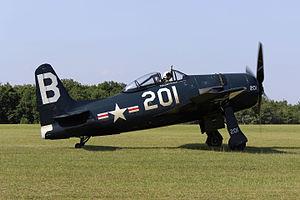
F8F Bearcat au meeting aérien de la Ferté-Alais 2014.
Le Grumman F8F Bearcat, affectueusement appelé Bear, est un chasseur monomoteur embarqué américain des années 1940. Il a servi durant la deuxième partie du XXᵉ siècle, principalement au sein de l'United States Navy. Il fut le dernier chasseur à moteur à piston de la compagnie Grumman, et fut suivi par le Grumman F9F Panther à réaction.